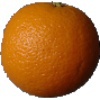
Label: orange